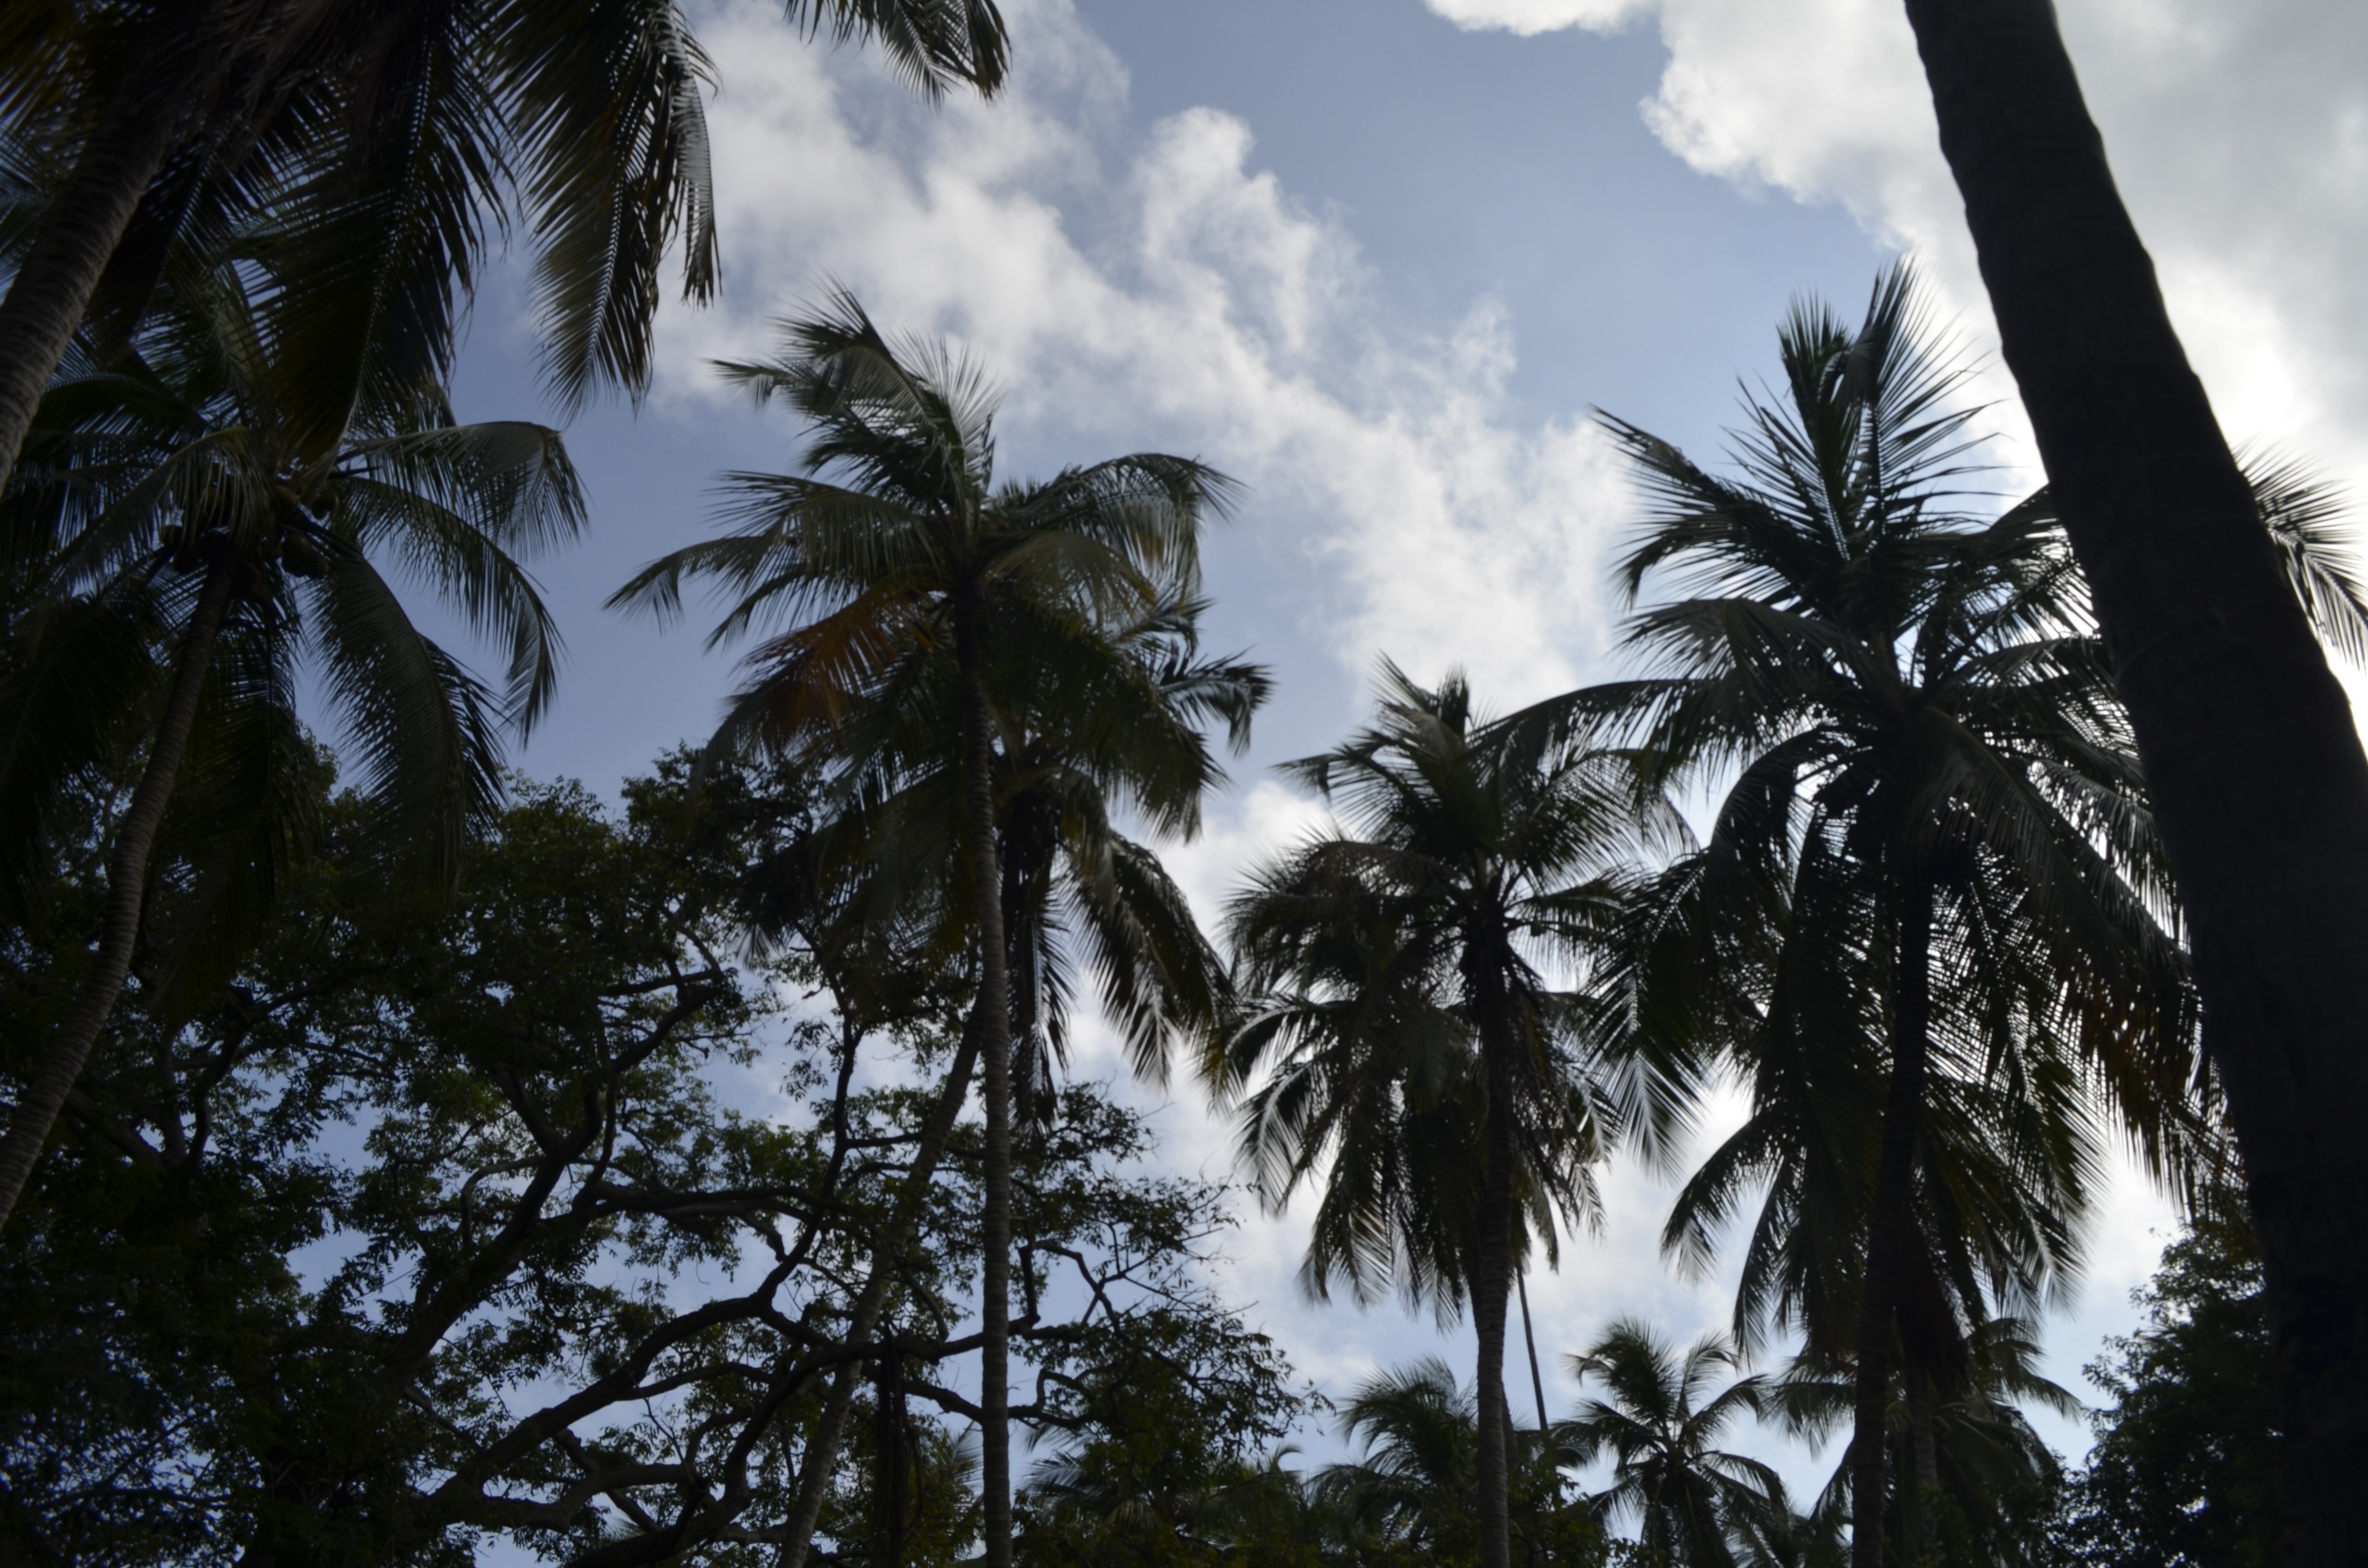
landscape, tree, nature, forest, branch, plant, sky, sunlight, leaf, flower, wind, twilight, jungle, clouds, exotic, palms, flowering plant, woody plant, land plant, arecales, palm family